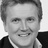
Emotion: happy